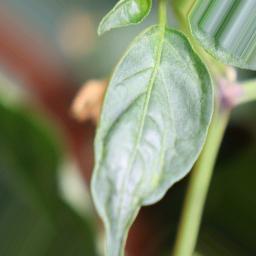
Label: mites_and_trips